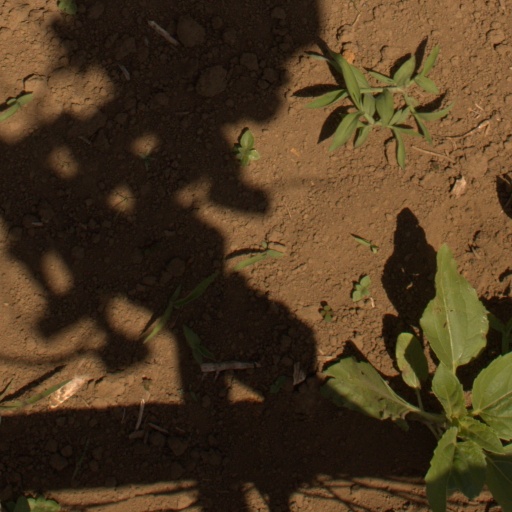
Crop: Jerusalem artichoke